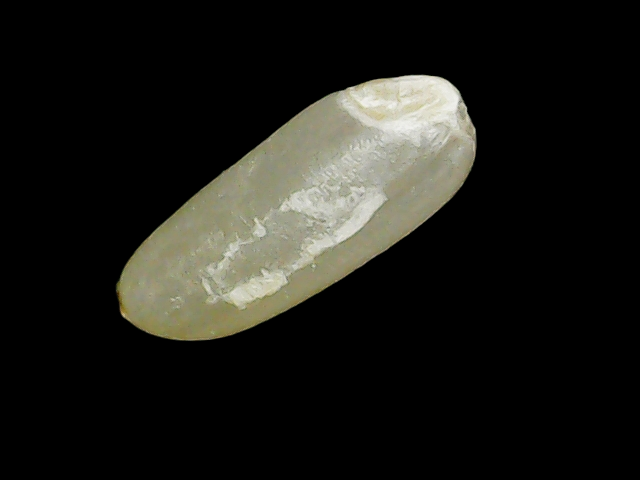
Rice variety: Binadhan24